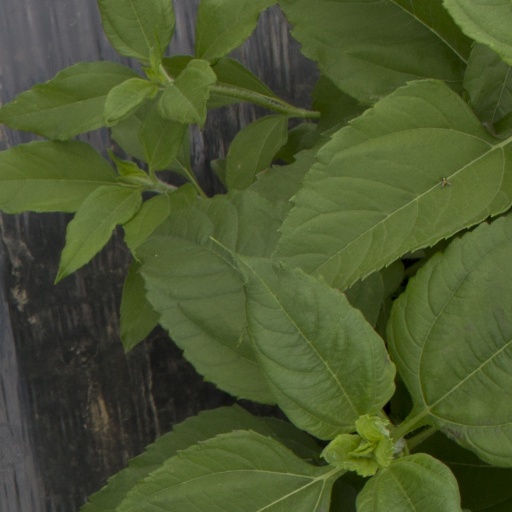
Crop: Jerusalem artichoke